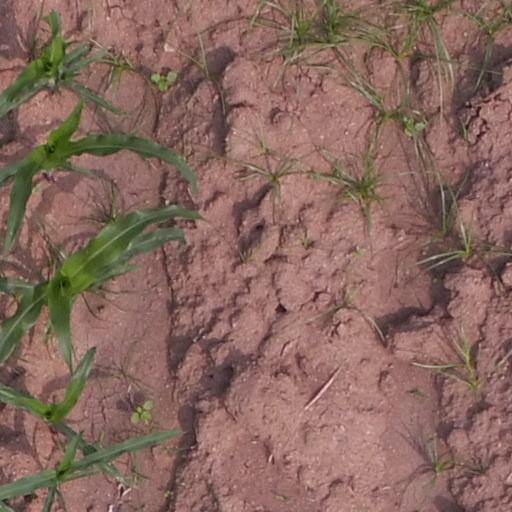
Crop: maize; corn